Pat Walshe

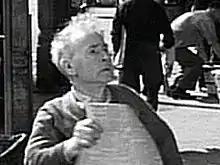
Walshe in "Panic in the Streets" (1950)

Patrick Walshe (July 26, 1900 – December 11, 1991) was an American dwarf character actor and circus performer who specialized in impersonating and portraying animals. He is best known for playing Nikko, the head of the Winged Monkeys in the MGM film "The Wizard of Oz" (1939). He appeared in only a few films, as most of his work was in theater, vaudeville and circus. Throughout his vaudeville career, he was a frequent collaborator of Lew Fields and Joe Cook.